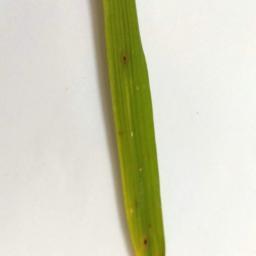
Label: Rice___Brown_Spot